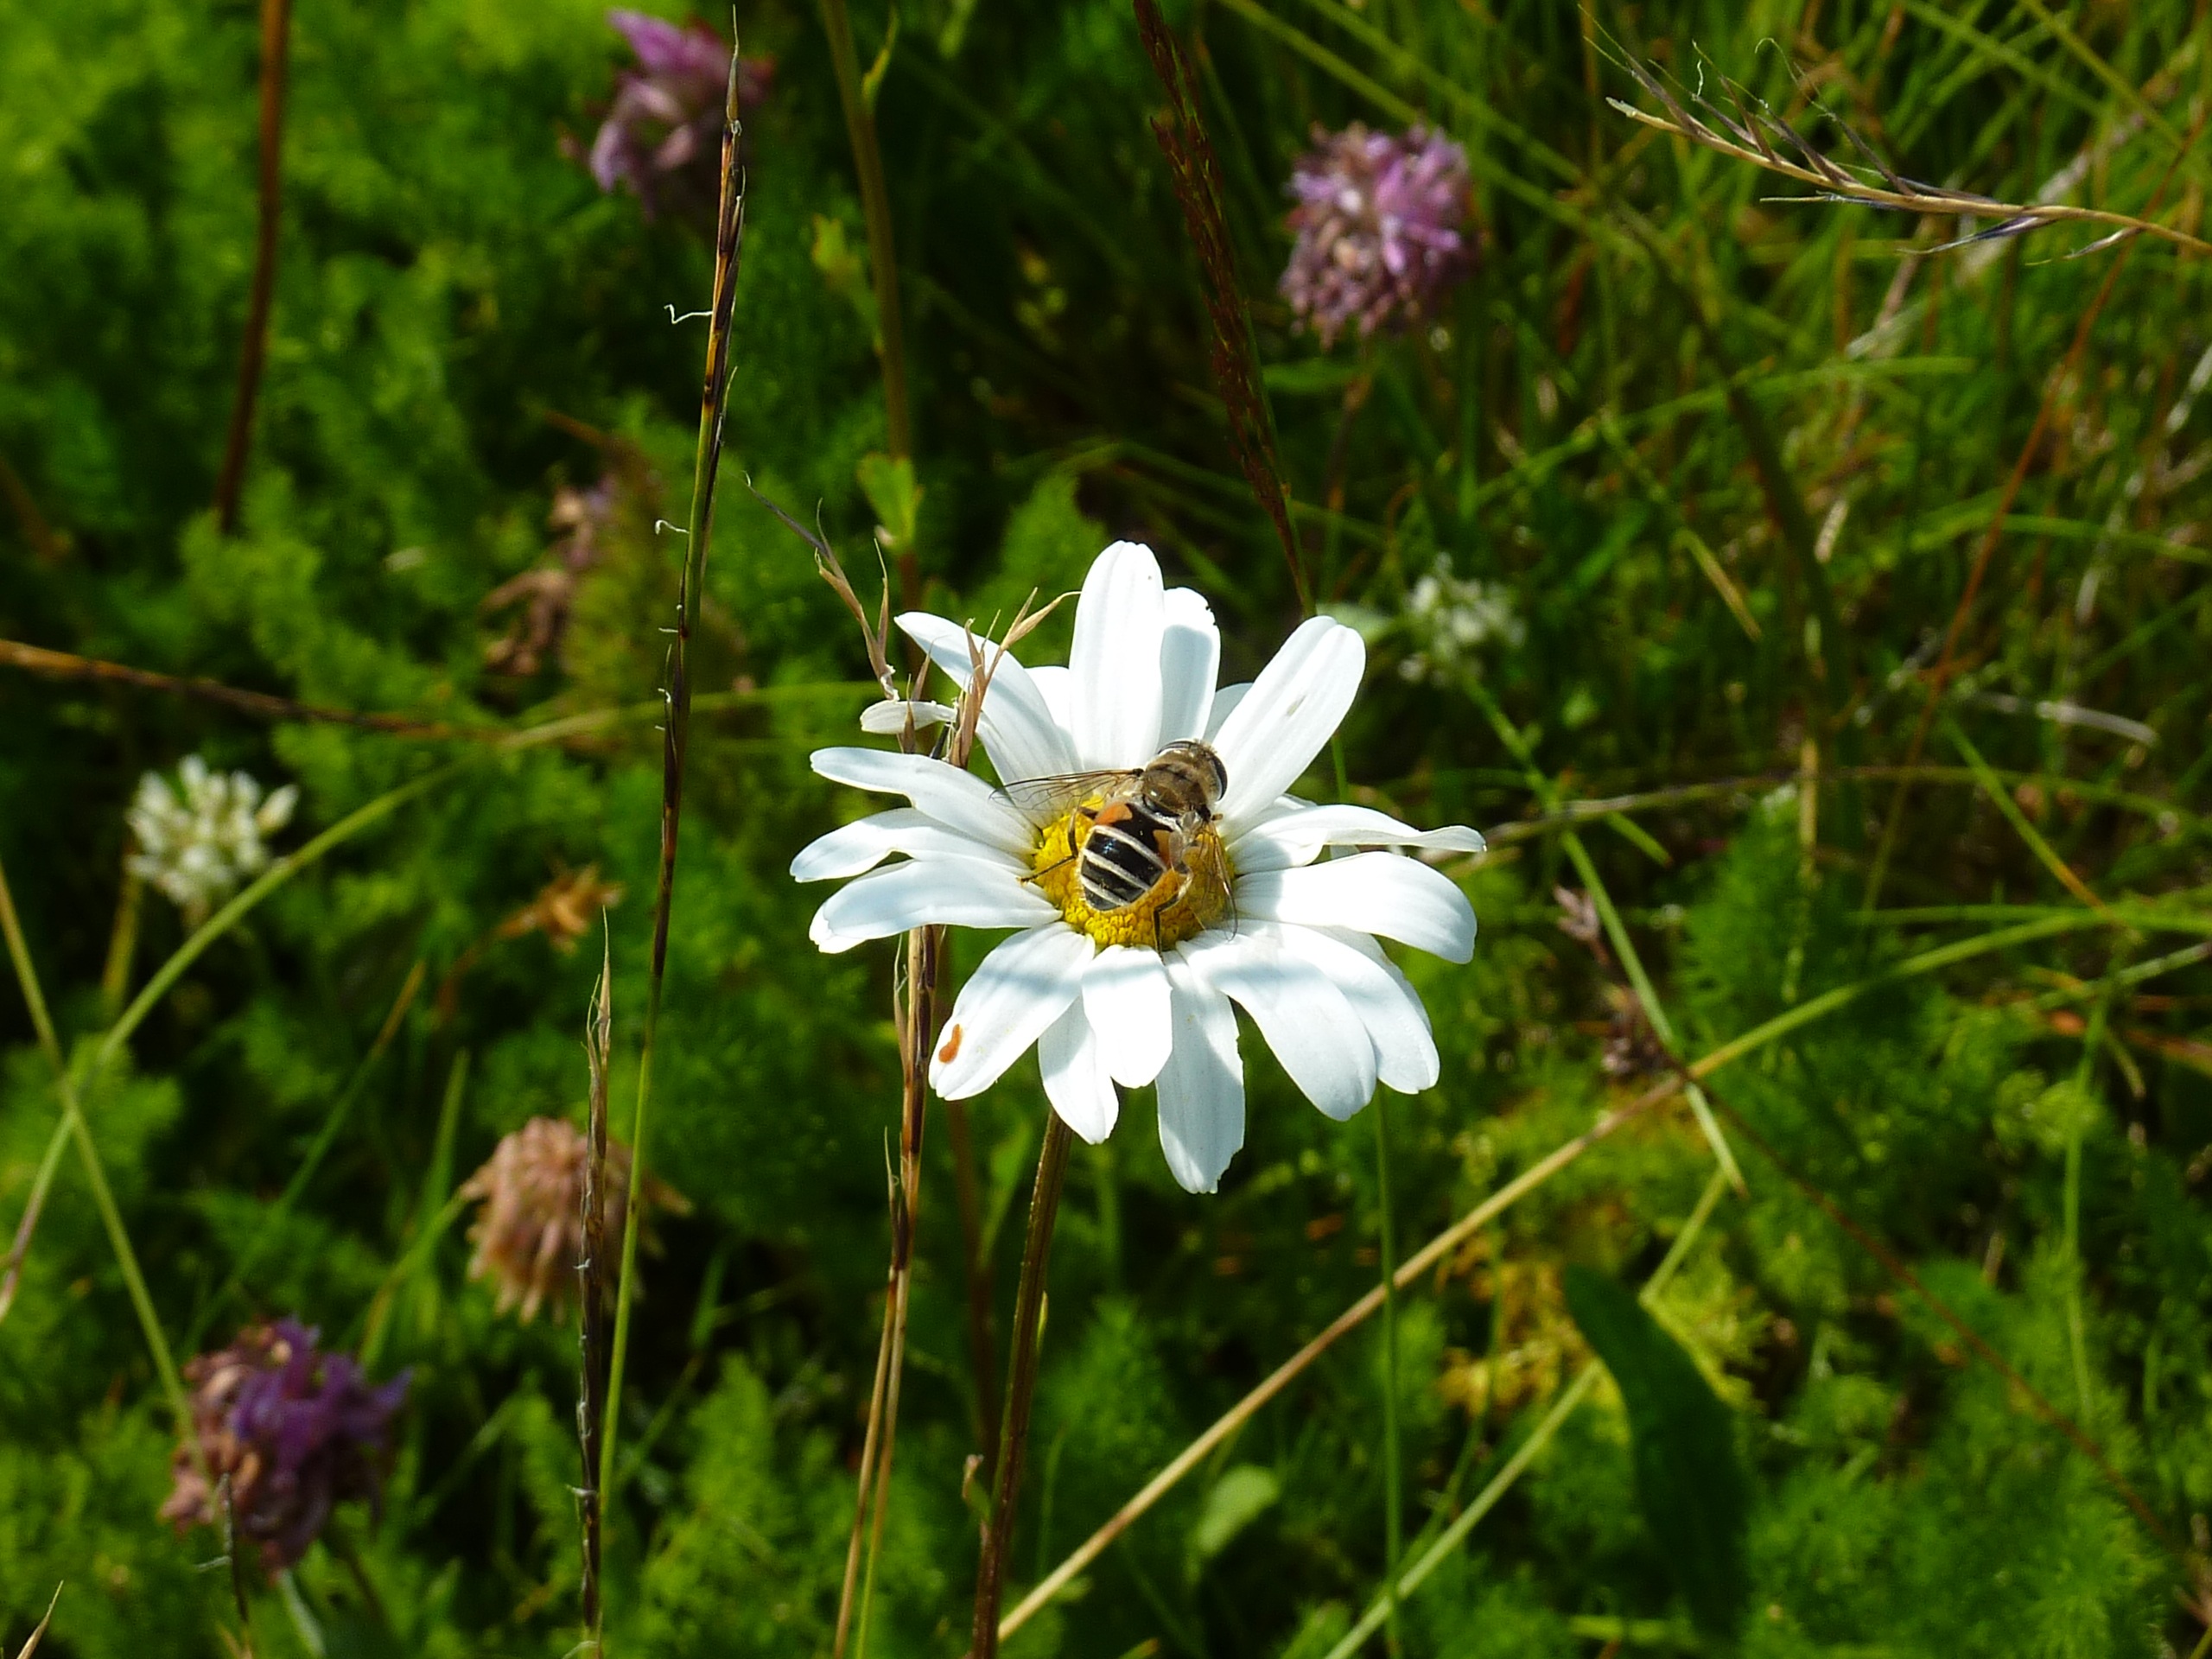
nature, blossom, plant, meadow, prairie, flower, honey, daisy, pollen, insect, botany, flora, fauna, invertebrate, wildflower, bee, foraging, nectar, marguerite, forage, macro photography, flowering plant, honey bee, daisy family, pollinator, oxeye daisy, land plant, chamaemelum nobile, membrane winged insect, garden cosmos